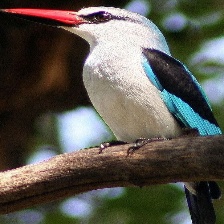
Species: WOODLAND KINGFISHER
Scientific name: HALCYON SENEGALENSIS